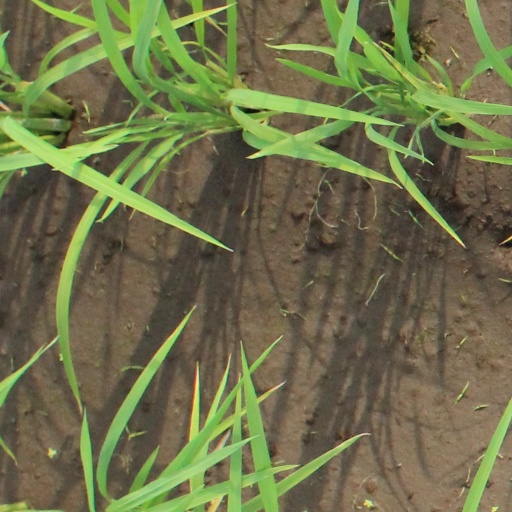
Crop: rice